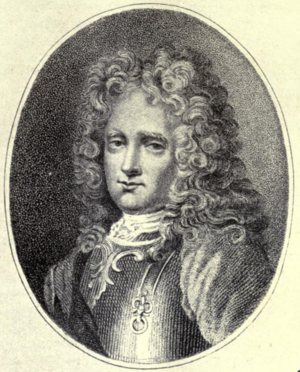
Gilonne d'Harcourt, marquise de Piennes puis comtesse de Fiesque, née en 1619 et morte le 16 octobre 1699, française, fut la dame d'atours d'Anne d'Autriche au palais du Louvre, puis, pendant la Fronde des princes, avec Anne de La Grange-Trianon, comtesse de Frontenac, maréchale de camp de Mademoiselle de Montpensier dite la Grande Mademoiselle qu'elles suivirent ensemble dans son exil au château de Saint-Fargeau.